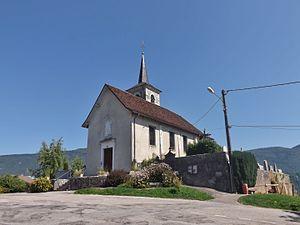
Vue de l'église du village de Saint-Alban-de-Montbel, en Savoie.
Saint-Alban-de-Montbel est une commune française située dans le département de la Savoie, en région Auvergne-Rhône-Alpes.